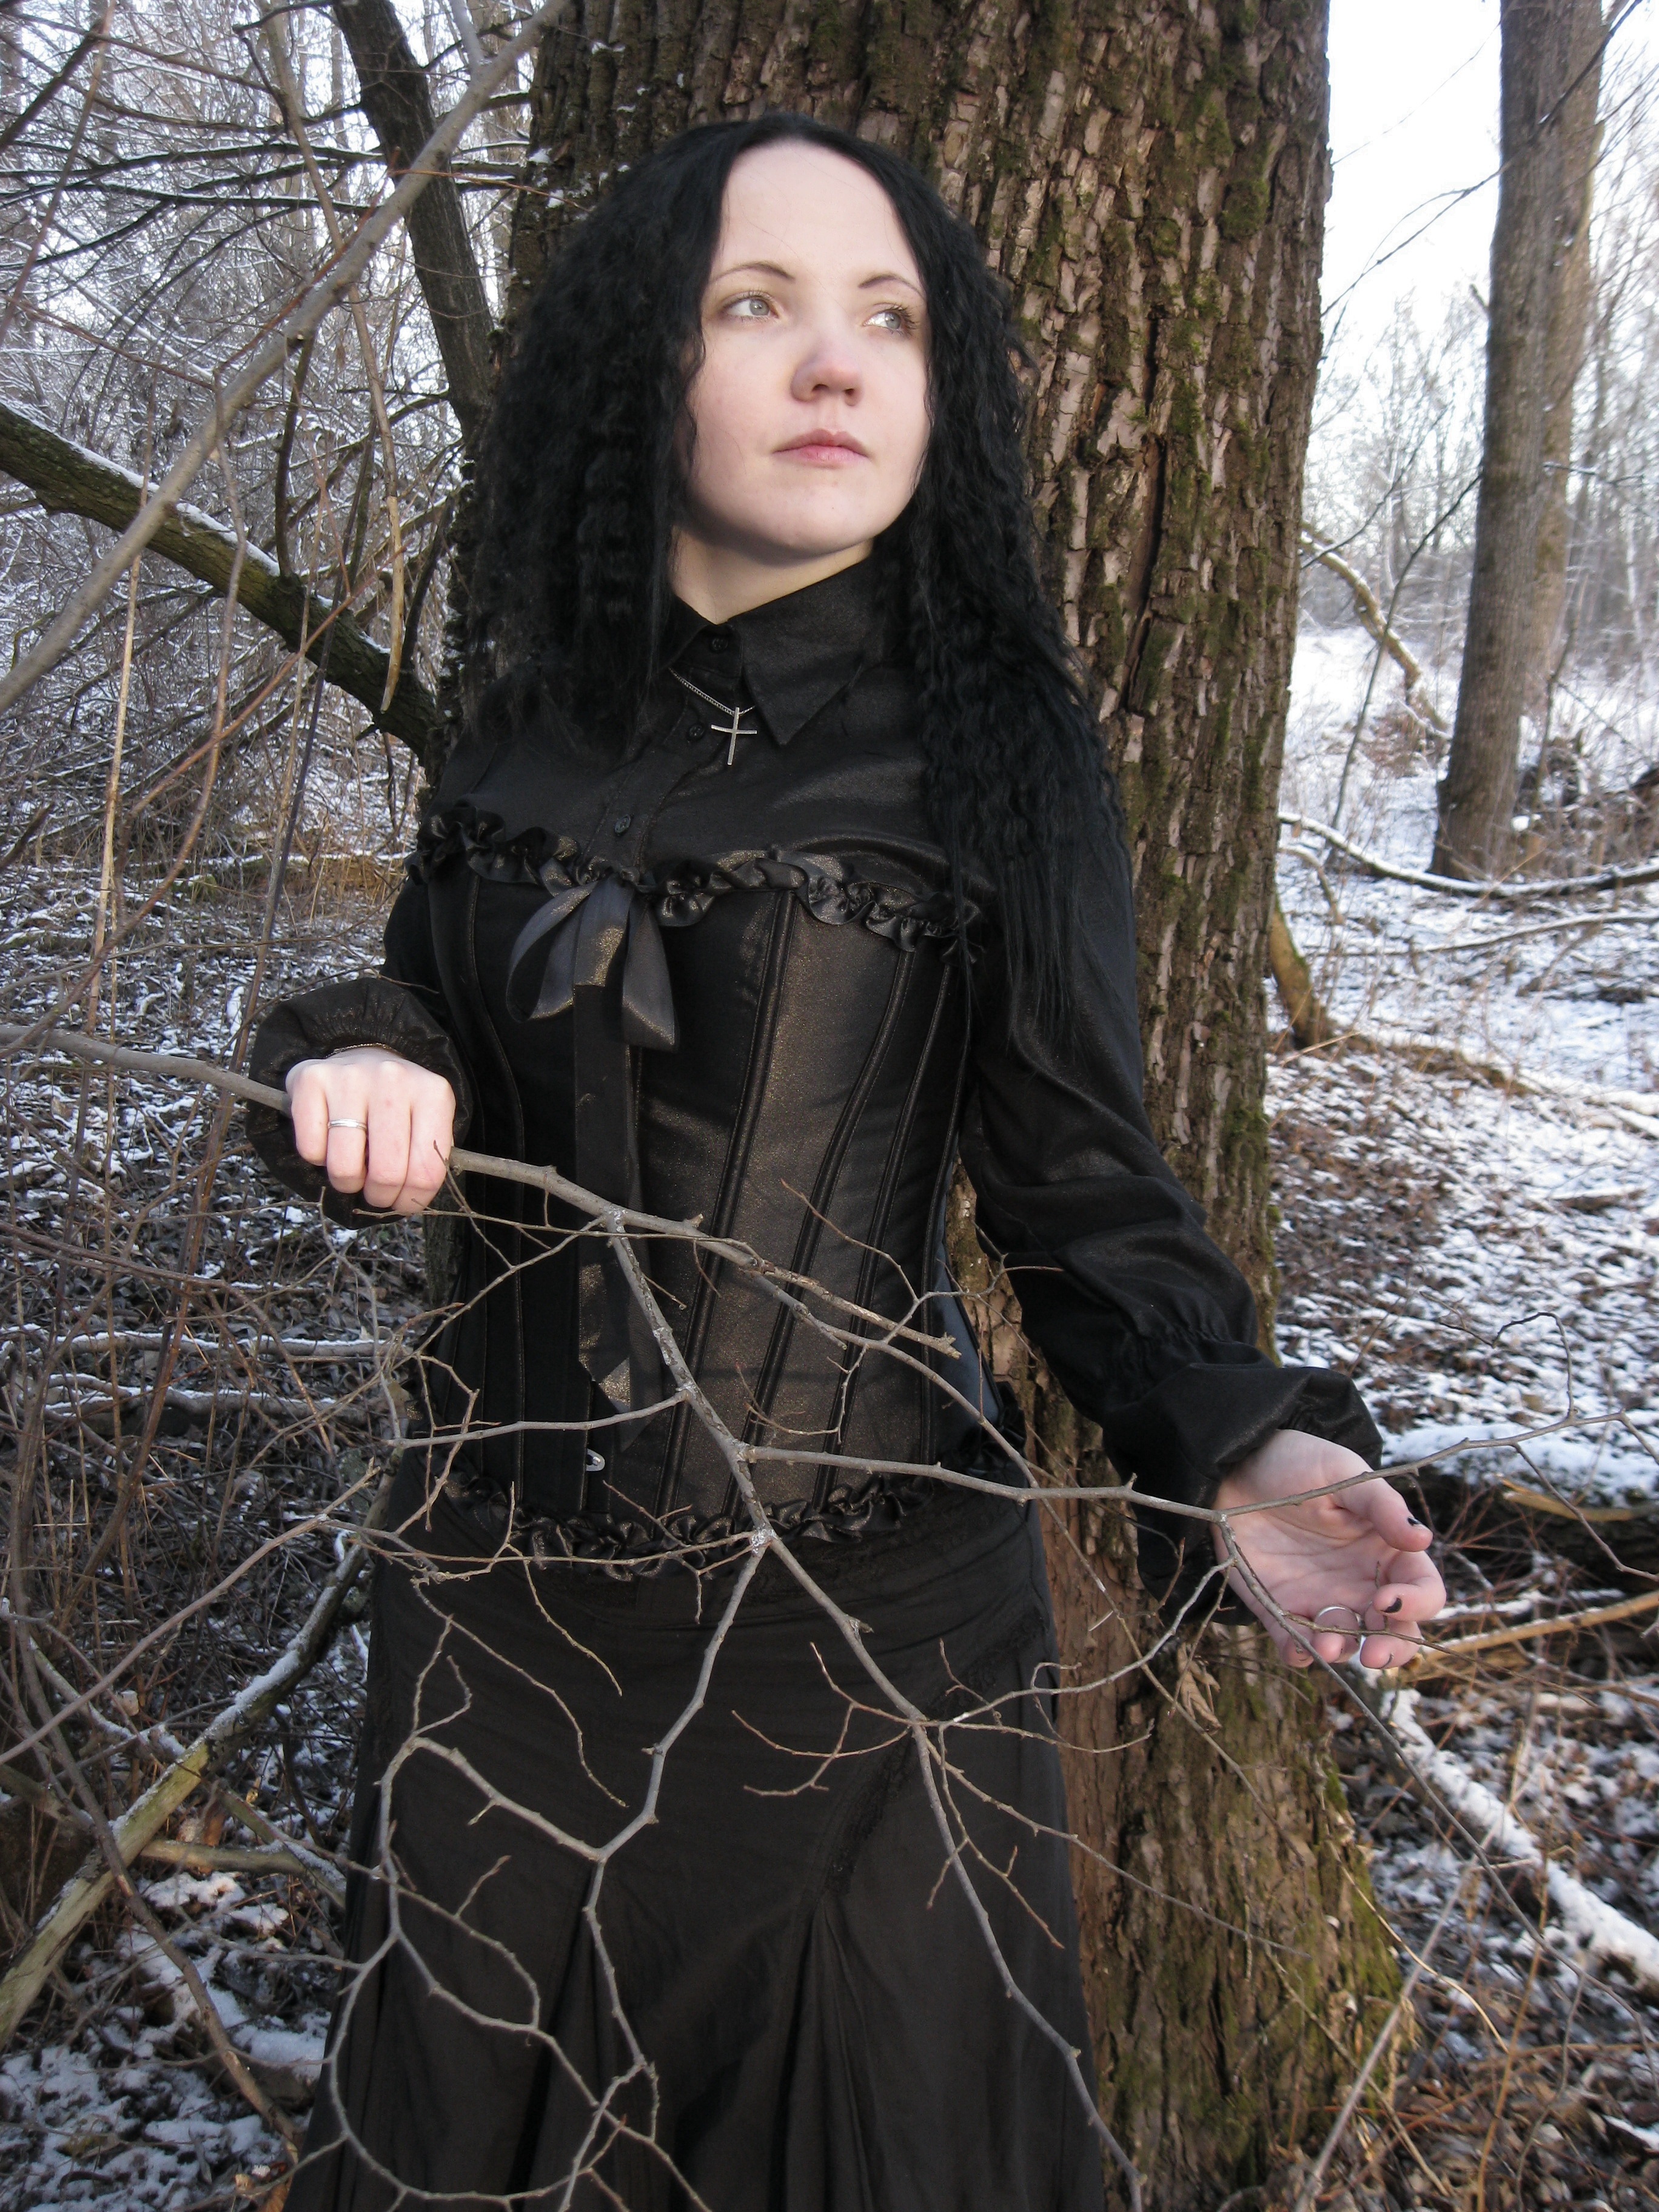
forest, winter, girl, woman, white, dark, female, mystery, brunette, portrait, model, young, spring, autumn, romantic, fashion, clothing, black, lady, season, gothic, posing, face, dream, one, fantastic, dress, pose, beauty, fantasy, magic, attractive, subculture, goth, miracle, photo shoot, long dress, esoteric, expressive, goth subculture